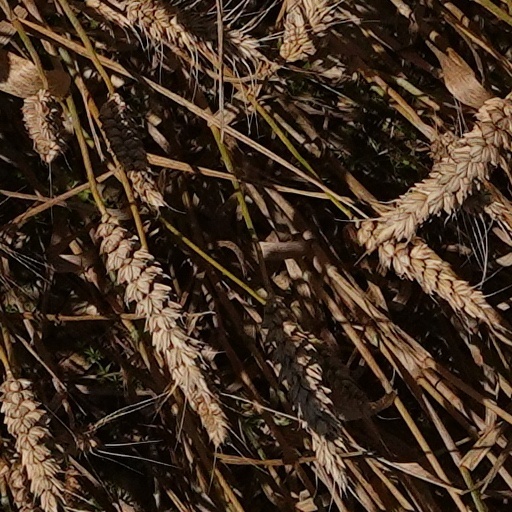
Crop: wheat